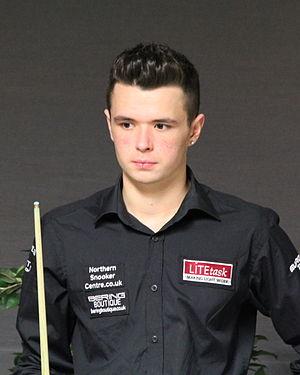
Oliver Lines est un joueur professionnel anglais de snooker né le 16 juin 1995 à Leeds. Il est le fils de Peter Lines, également joueur de snooker professionnel.